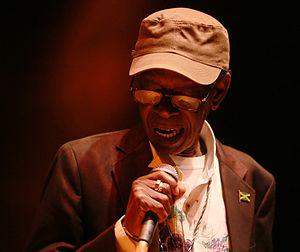
Stranger Cole, de son vrai nom Wilburn Theodore Cole, est un chanteur de ska, rocksteady et reggae jamaïcain né en 1945 à Kingston.